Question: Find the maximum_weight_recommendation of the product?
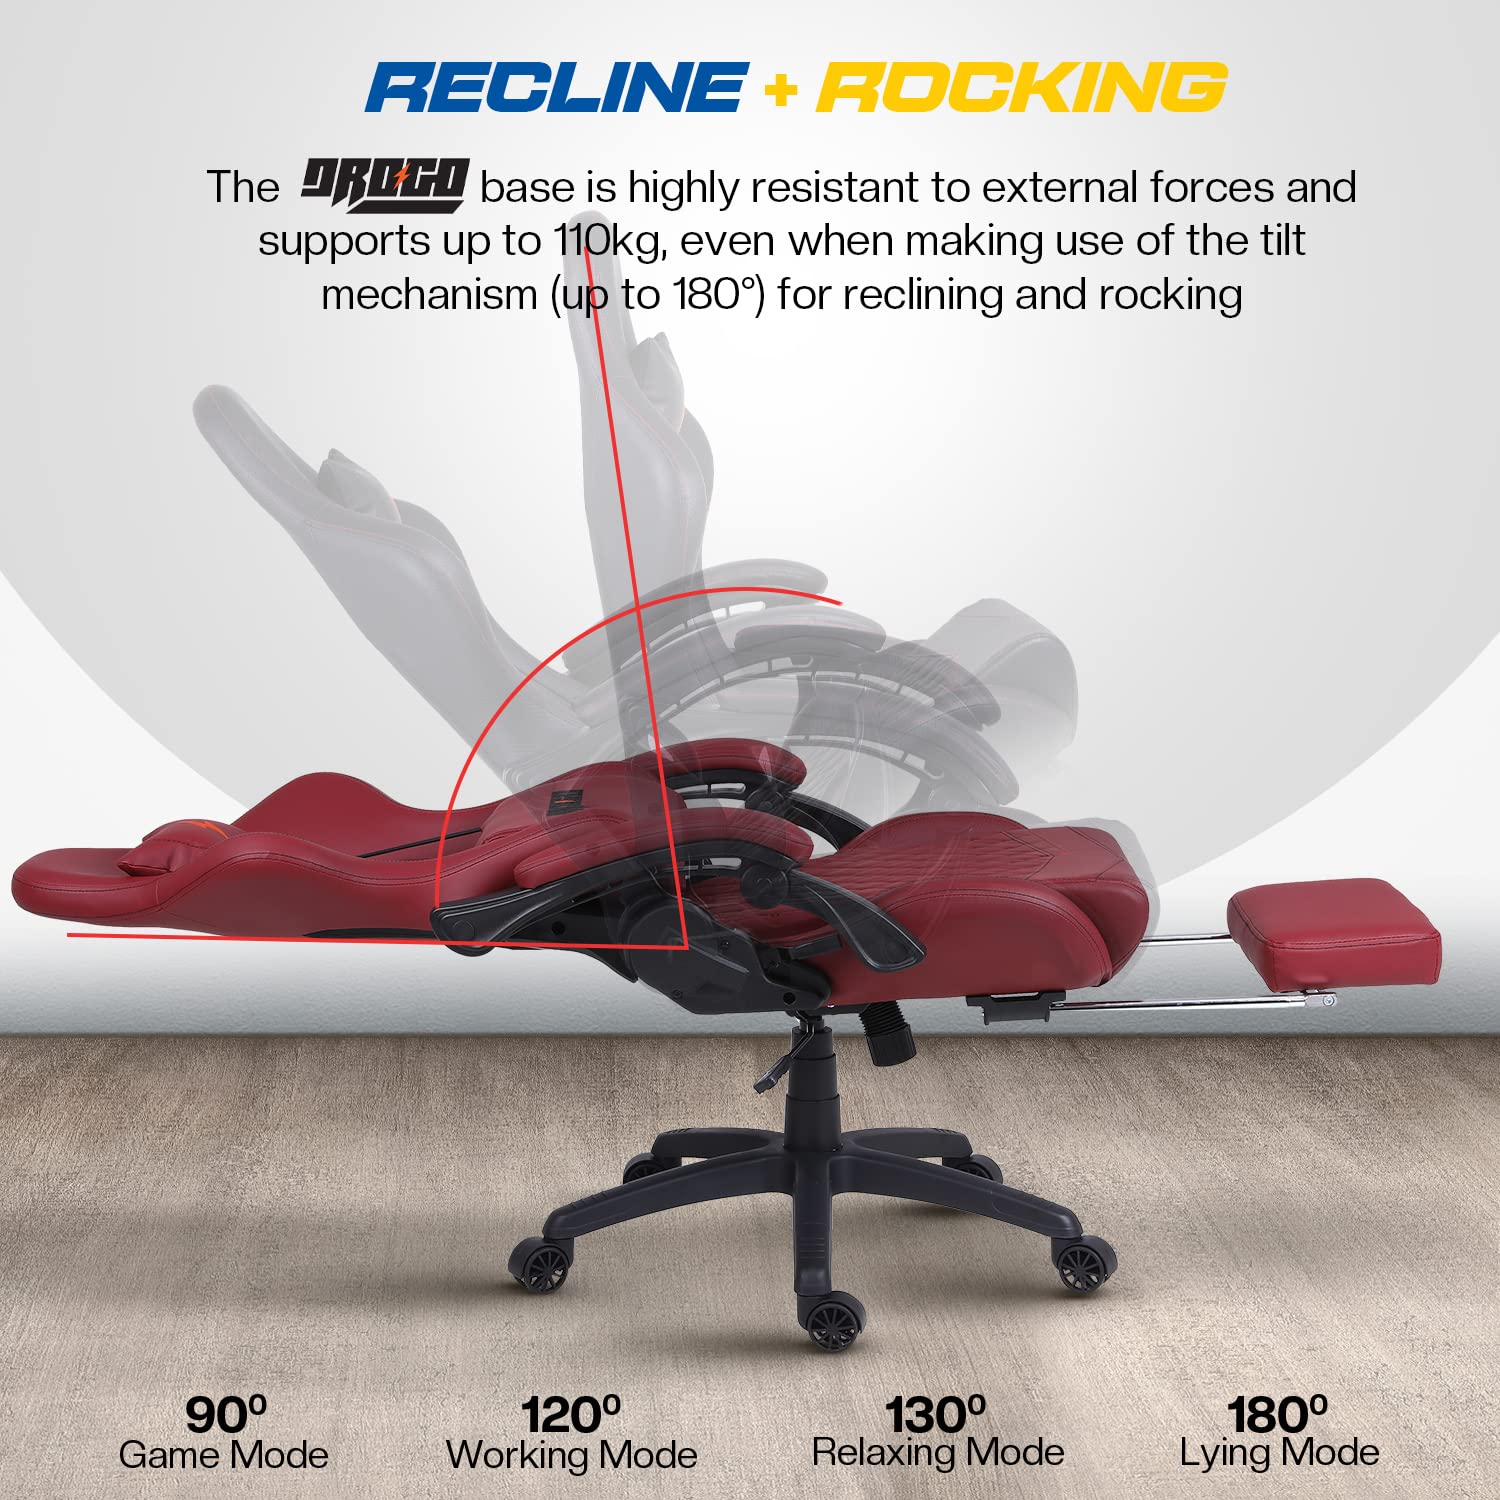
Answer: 110 kilogram